Yingfeng Riverside Park

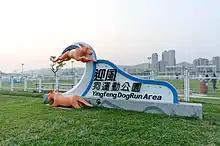
Yingfeng Dog Run Area

The park features facilities for skating, softball, football, baseball, wood ball and miniature golf. The park also features Taiwan's first leash-free sports park for dogs, which measures approximately 1 hectare in area and contains two parts, one for big canines and the other for smaller ones. It includes dog-waste removers, eight benches and four wash basins.